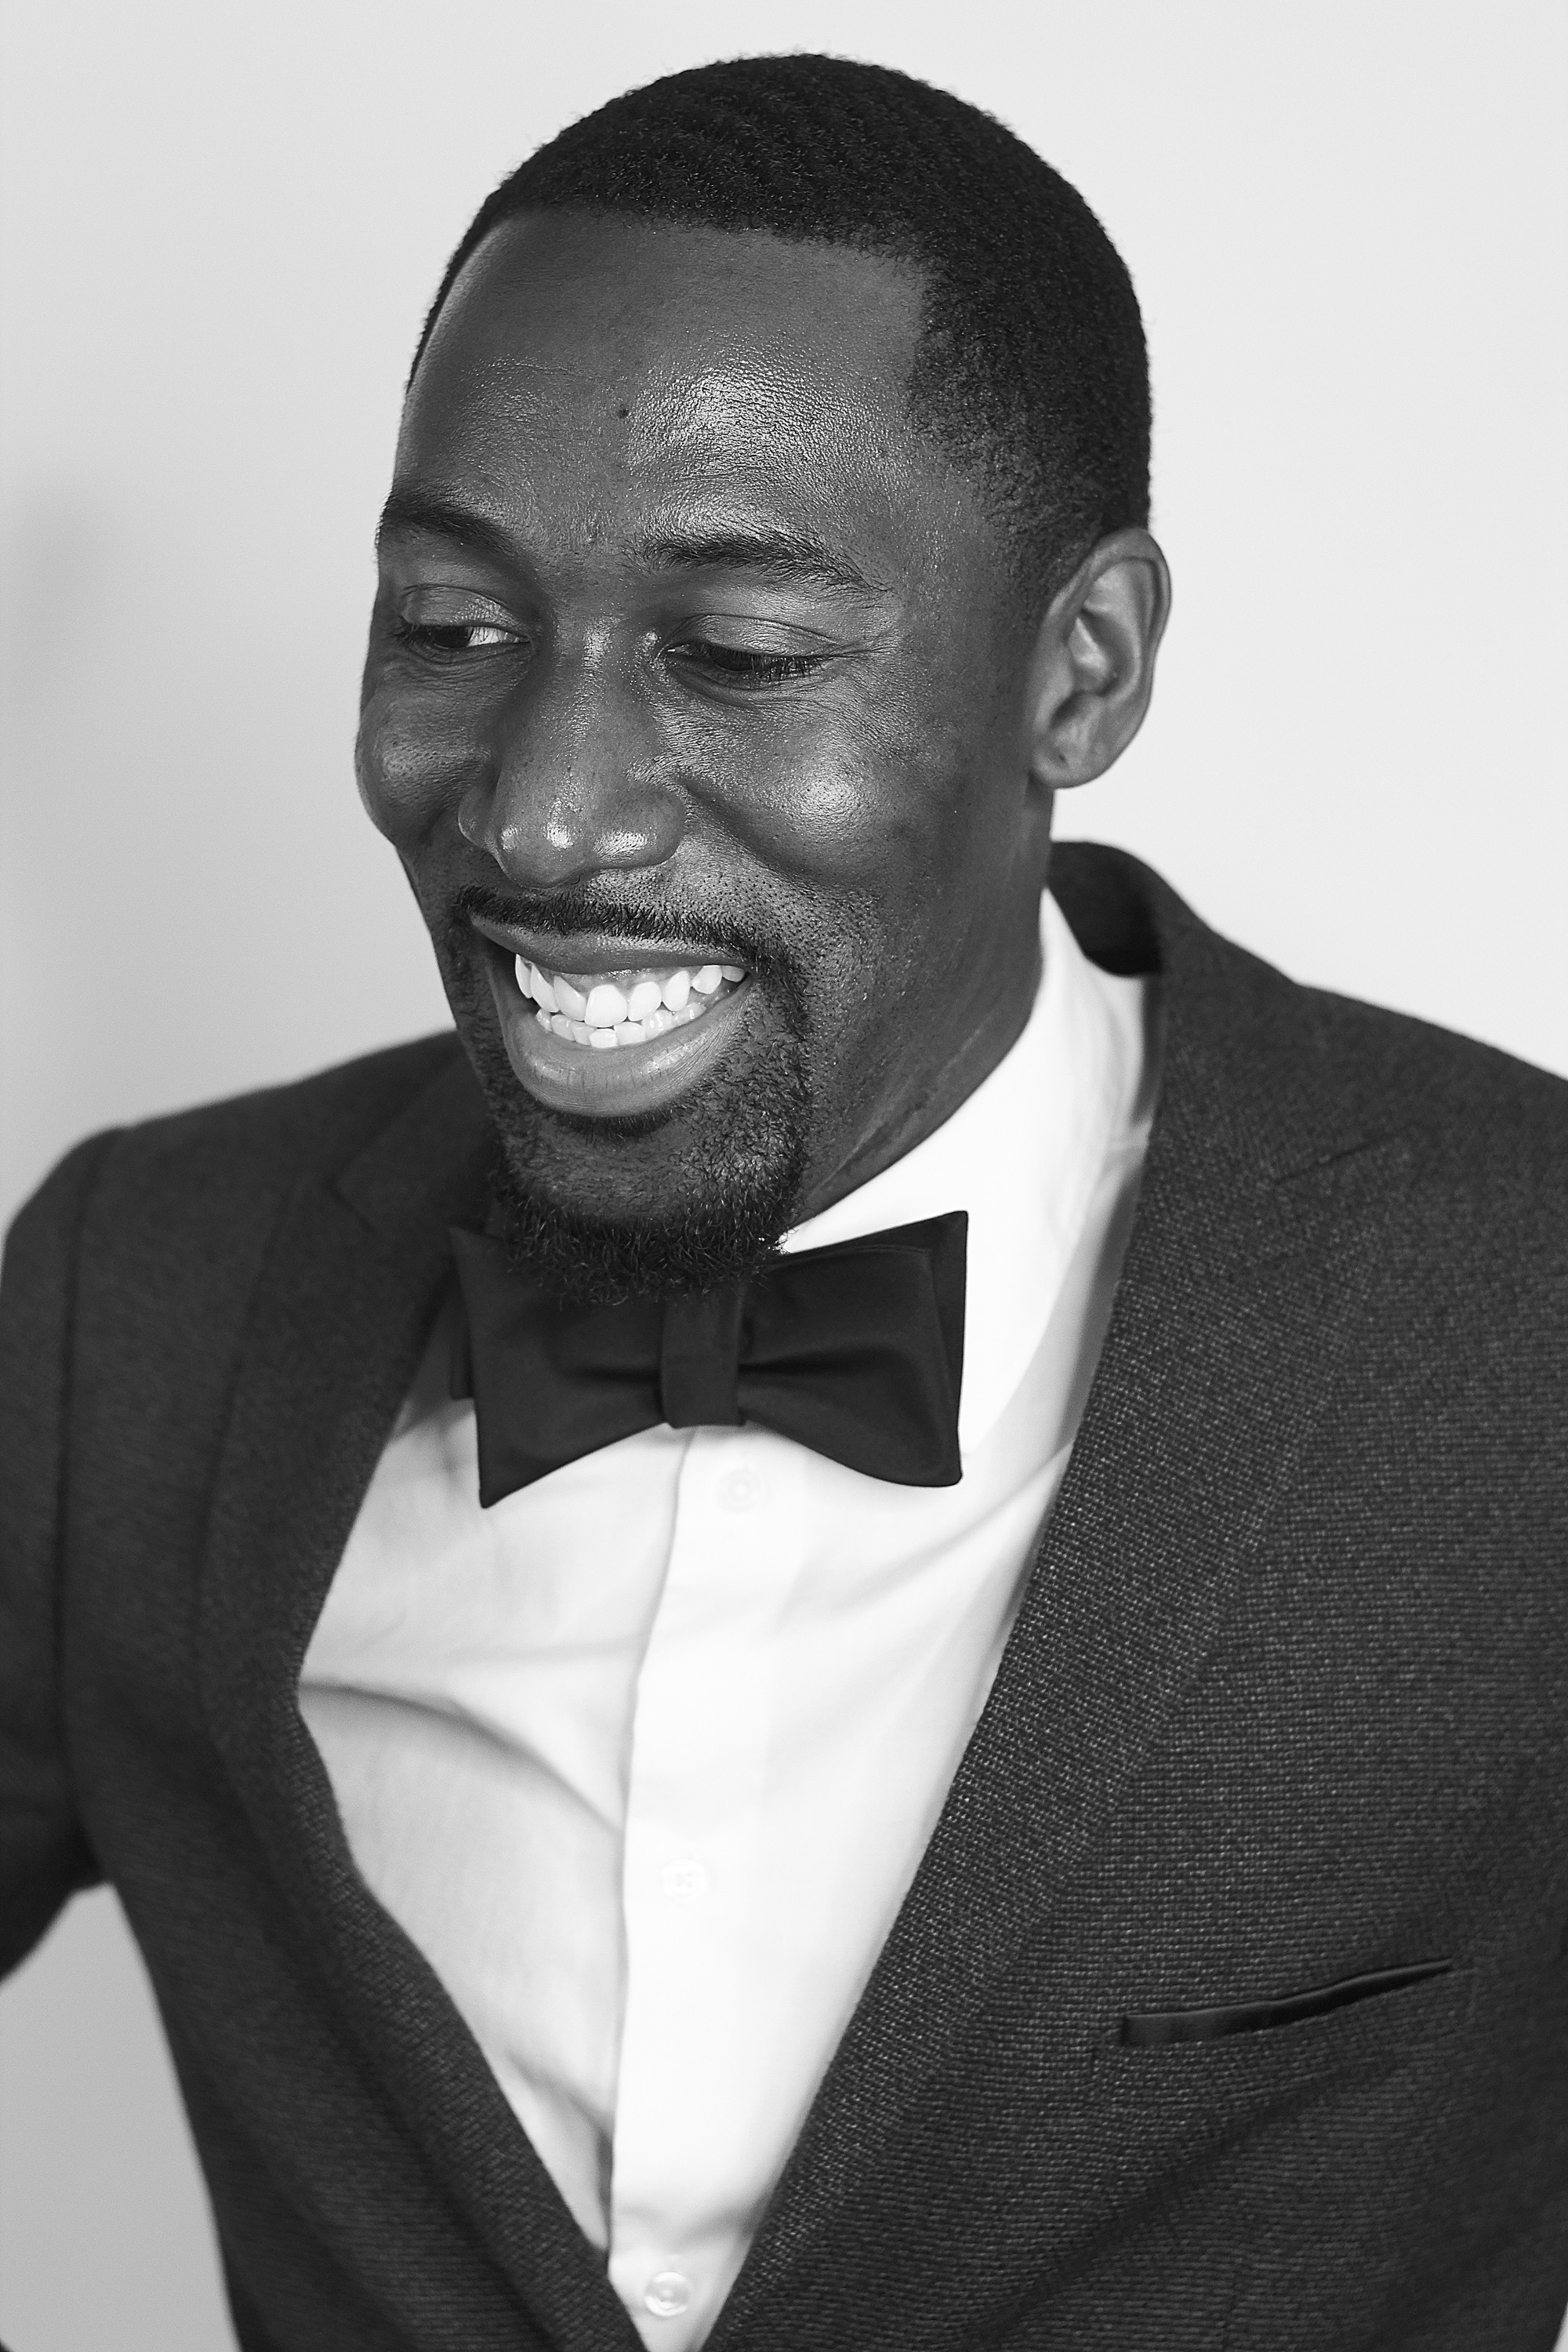
man, person, suit, black and white, hair, photography, boy, photo, male, portrait, black, monochrome, hairstyle, smile, beard, candid, american, gentleman, moustache, african, dapper, gq, monochrome photography, facial hair